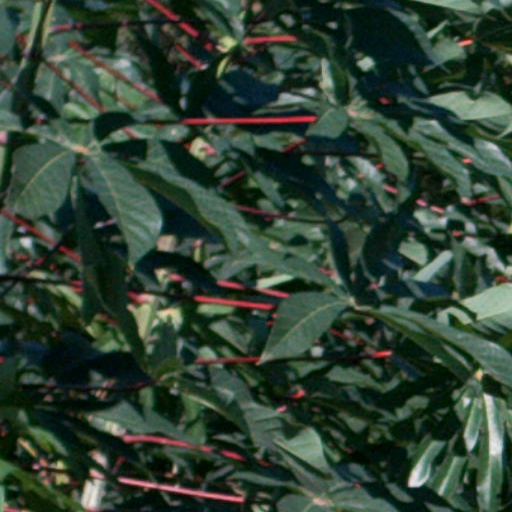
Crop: cassava